Mary Ann Shadd

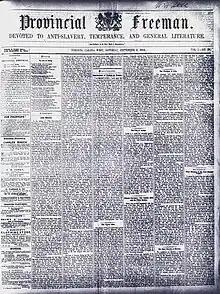
The front page of The Provincial Freeman, September 2, 1854.

Shadd was aware that her female name would repel some readers, because of the gender expectations of 19th-century society. Therefore, she persuaded Samuel Ringgold Ward, a black abolitionist who published several abolitionist newspapers, including "Impartial Citizen," to help her publish it. She also enlisted the help of Rev. Alexander McArthur, a white clergyman. Their names were featured on the masthead, but Shadd was involved in all aspects of the paper.